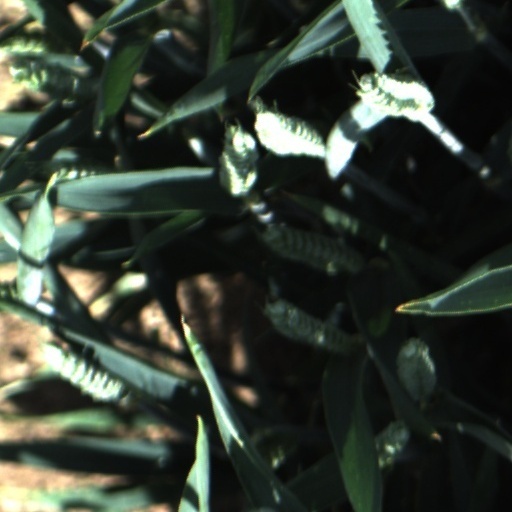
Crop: wheat